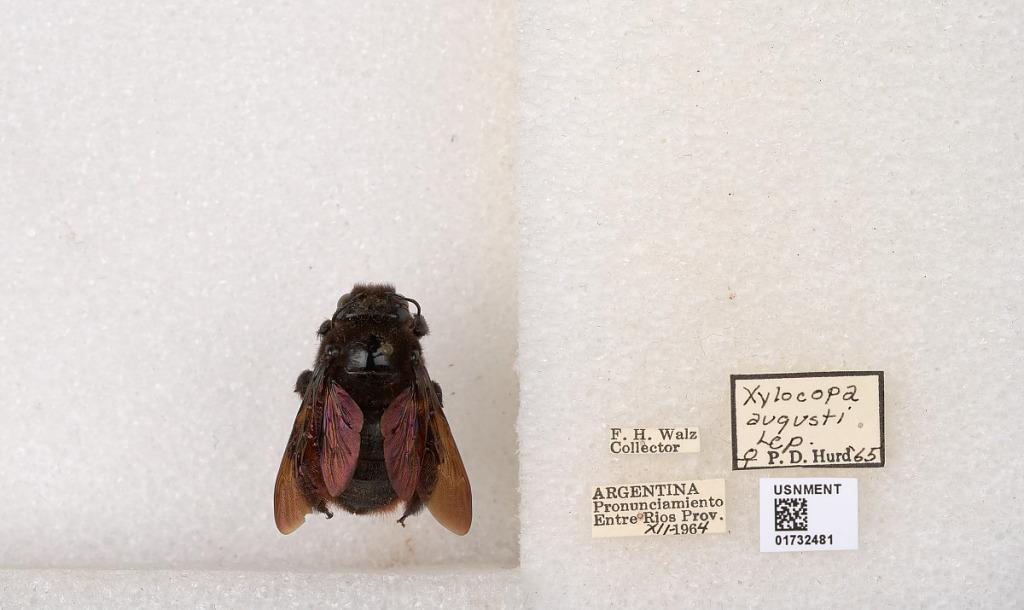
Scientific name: Xylocopa (Neoxylocopa) augusti Lepeletier
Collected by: F. Walz
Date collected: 1964-12-1
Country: Argentina
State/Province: Entre Rios
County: Departamento de Uruguay
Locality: Pronunciamiento
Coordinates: -32.3452, -58.4404
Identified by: Hurd, P. D.